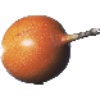
Label: granadilla